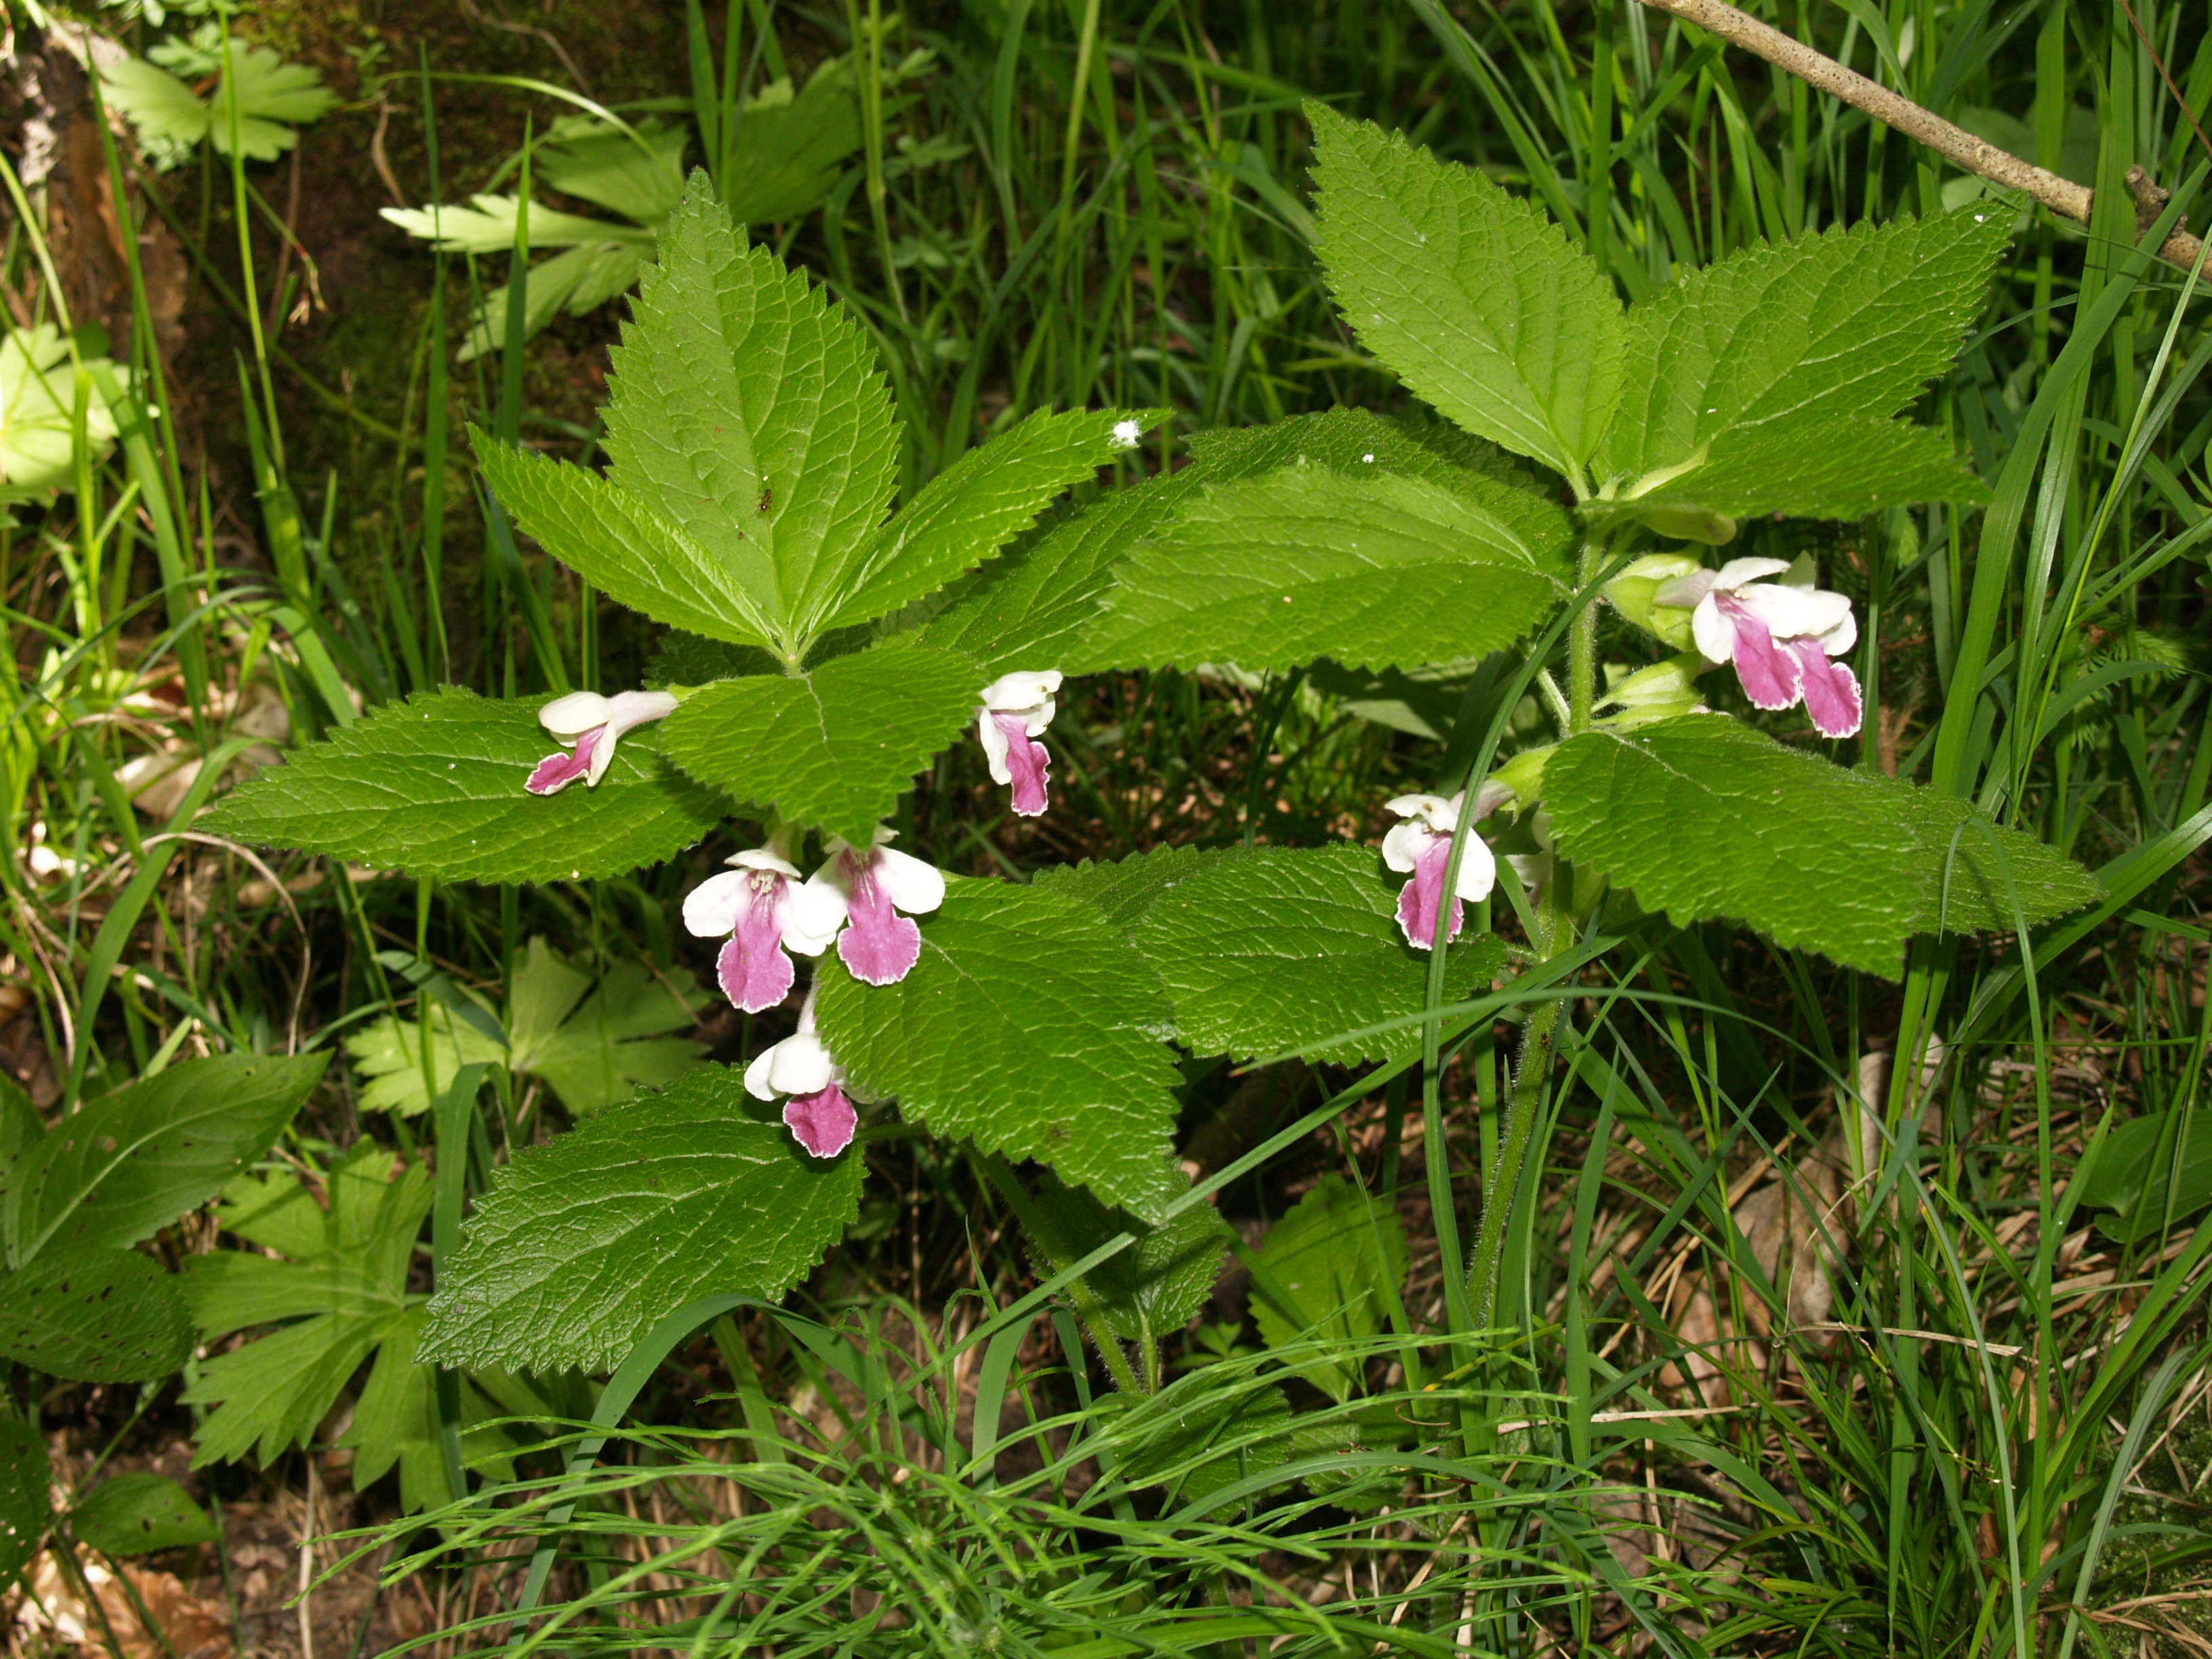
forest, plant, meadow, leaf, flower, botany, garden, flora, wildflower, nettle, flowering plant, galeopsis speciosa, land plant